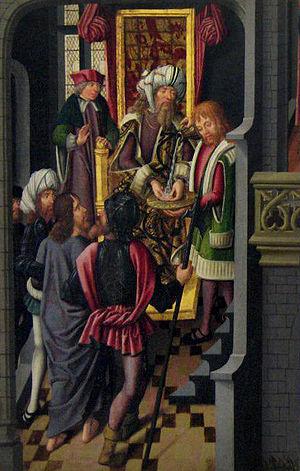
Jan Baegert, né en 1465 à Wesel, dans le duché de Clèves, et mort vers 1535 à Wesel, est un peintre de la période de transition entre le Moyen Âge et la Renaissance. Il est le fils du peintre Derick Baegert, et compte parmi les peintres importants de son époque dans la région de Westphalie et du Bas-Rhin. De nombreuses œuvres de commande émanant de ces régions indiquent qu'il avait acquis une certaine notoriété. Son style est encore celui de l'art gothique tardif, mais il montre déjà l’influence de la peinture de la Renaissance venant de la Flandre.